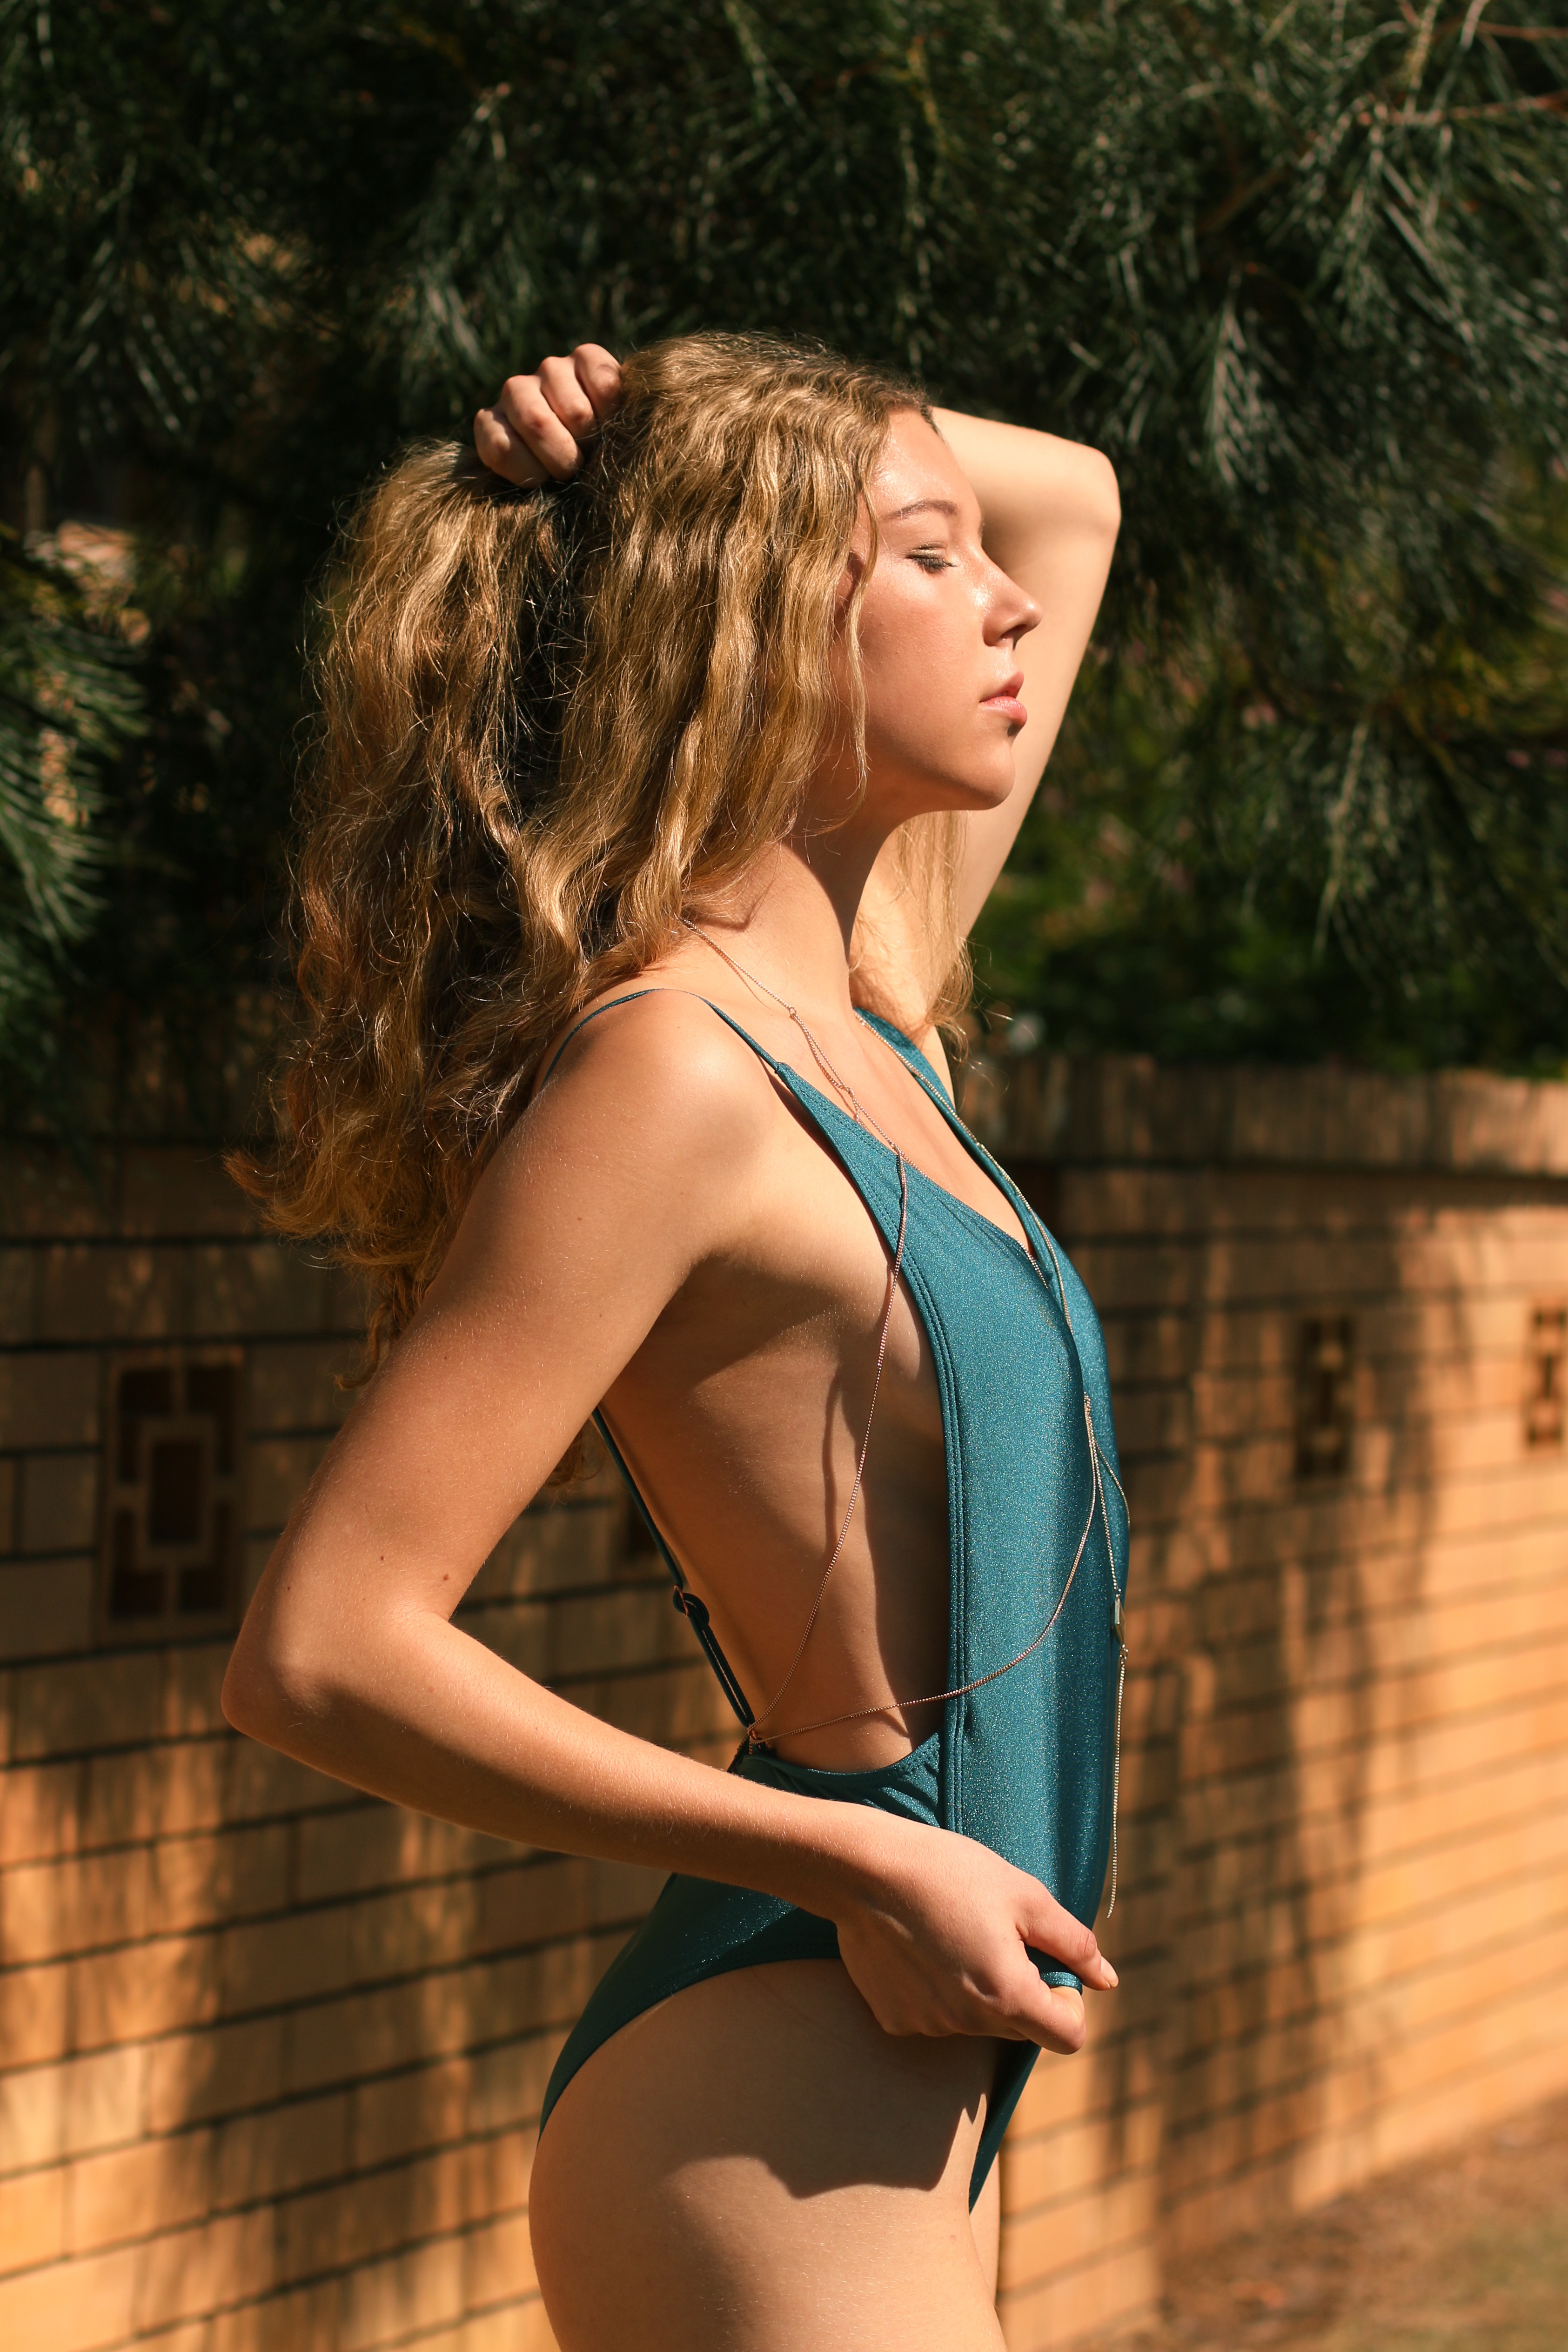
person, girl, woman, hair, photography, leg, model, fashion, clothing, lady, hairstyle, muscle, swimwear, long hair, human body, lingerie, black hair, thigh, beauty, blond, abdomen, photo shoot, brown hair, undergarment, art model, supermodel